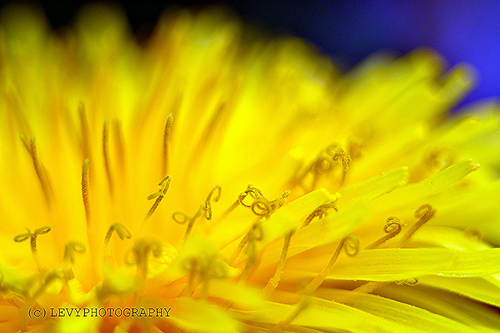
Flower: dandelion